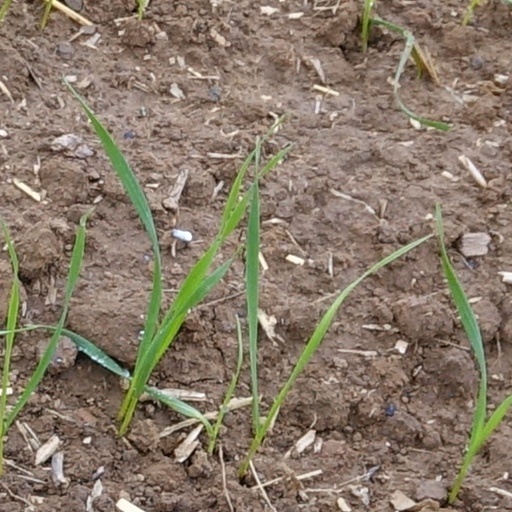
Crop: wheat